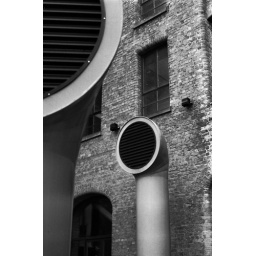
Taken on black and white film, then developed by hand in the darkroom.